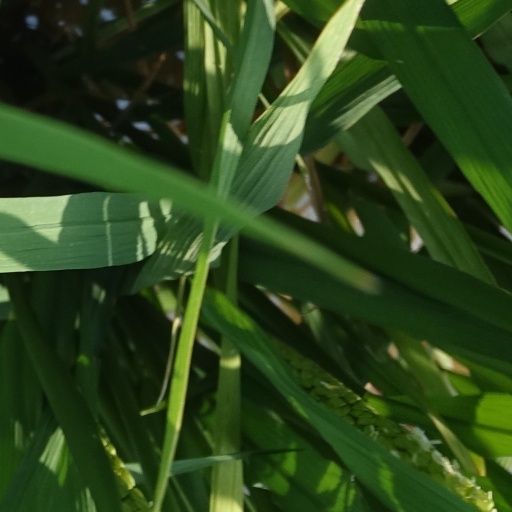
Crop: rice